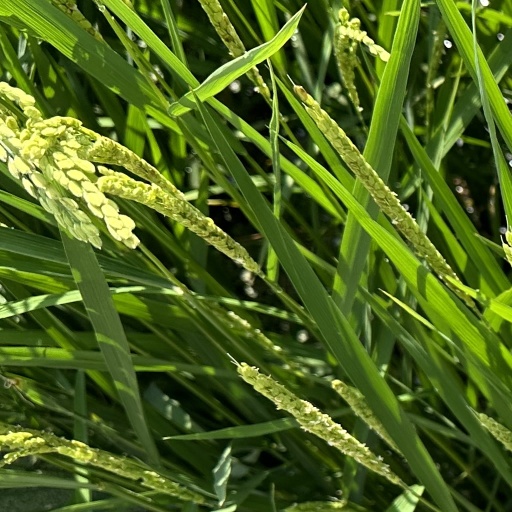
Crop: rice